Edith Hillinger

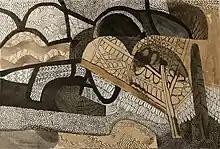
Aerial View

Hillinger has been documented as a founding member of the second-wave women's movement, included in a directory of influential members who made notable changes to customs or laws in the US. She continues this work today advocating for the inclusion of female artists in the art historical canon. Hillinger founded the Bay Area Women Artists' Legacy Project to highlight women's contributions to Bay Area art.